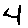
Label: 4